John Duer Irving

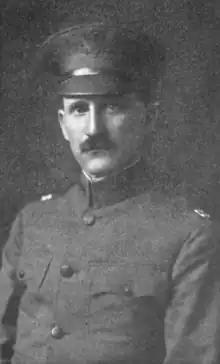

John Duer Irving (August 18, 1874 – July 20, 1918) was an American geologist. He was born in Madison, Wisconsin. He graduated from Columbia University in 1896 and 1899. He was a member of the 11th Engineers, U.S. Army during World War I and died in France on July 20 or 26, 1918, of pneumonia.